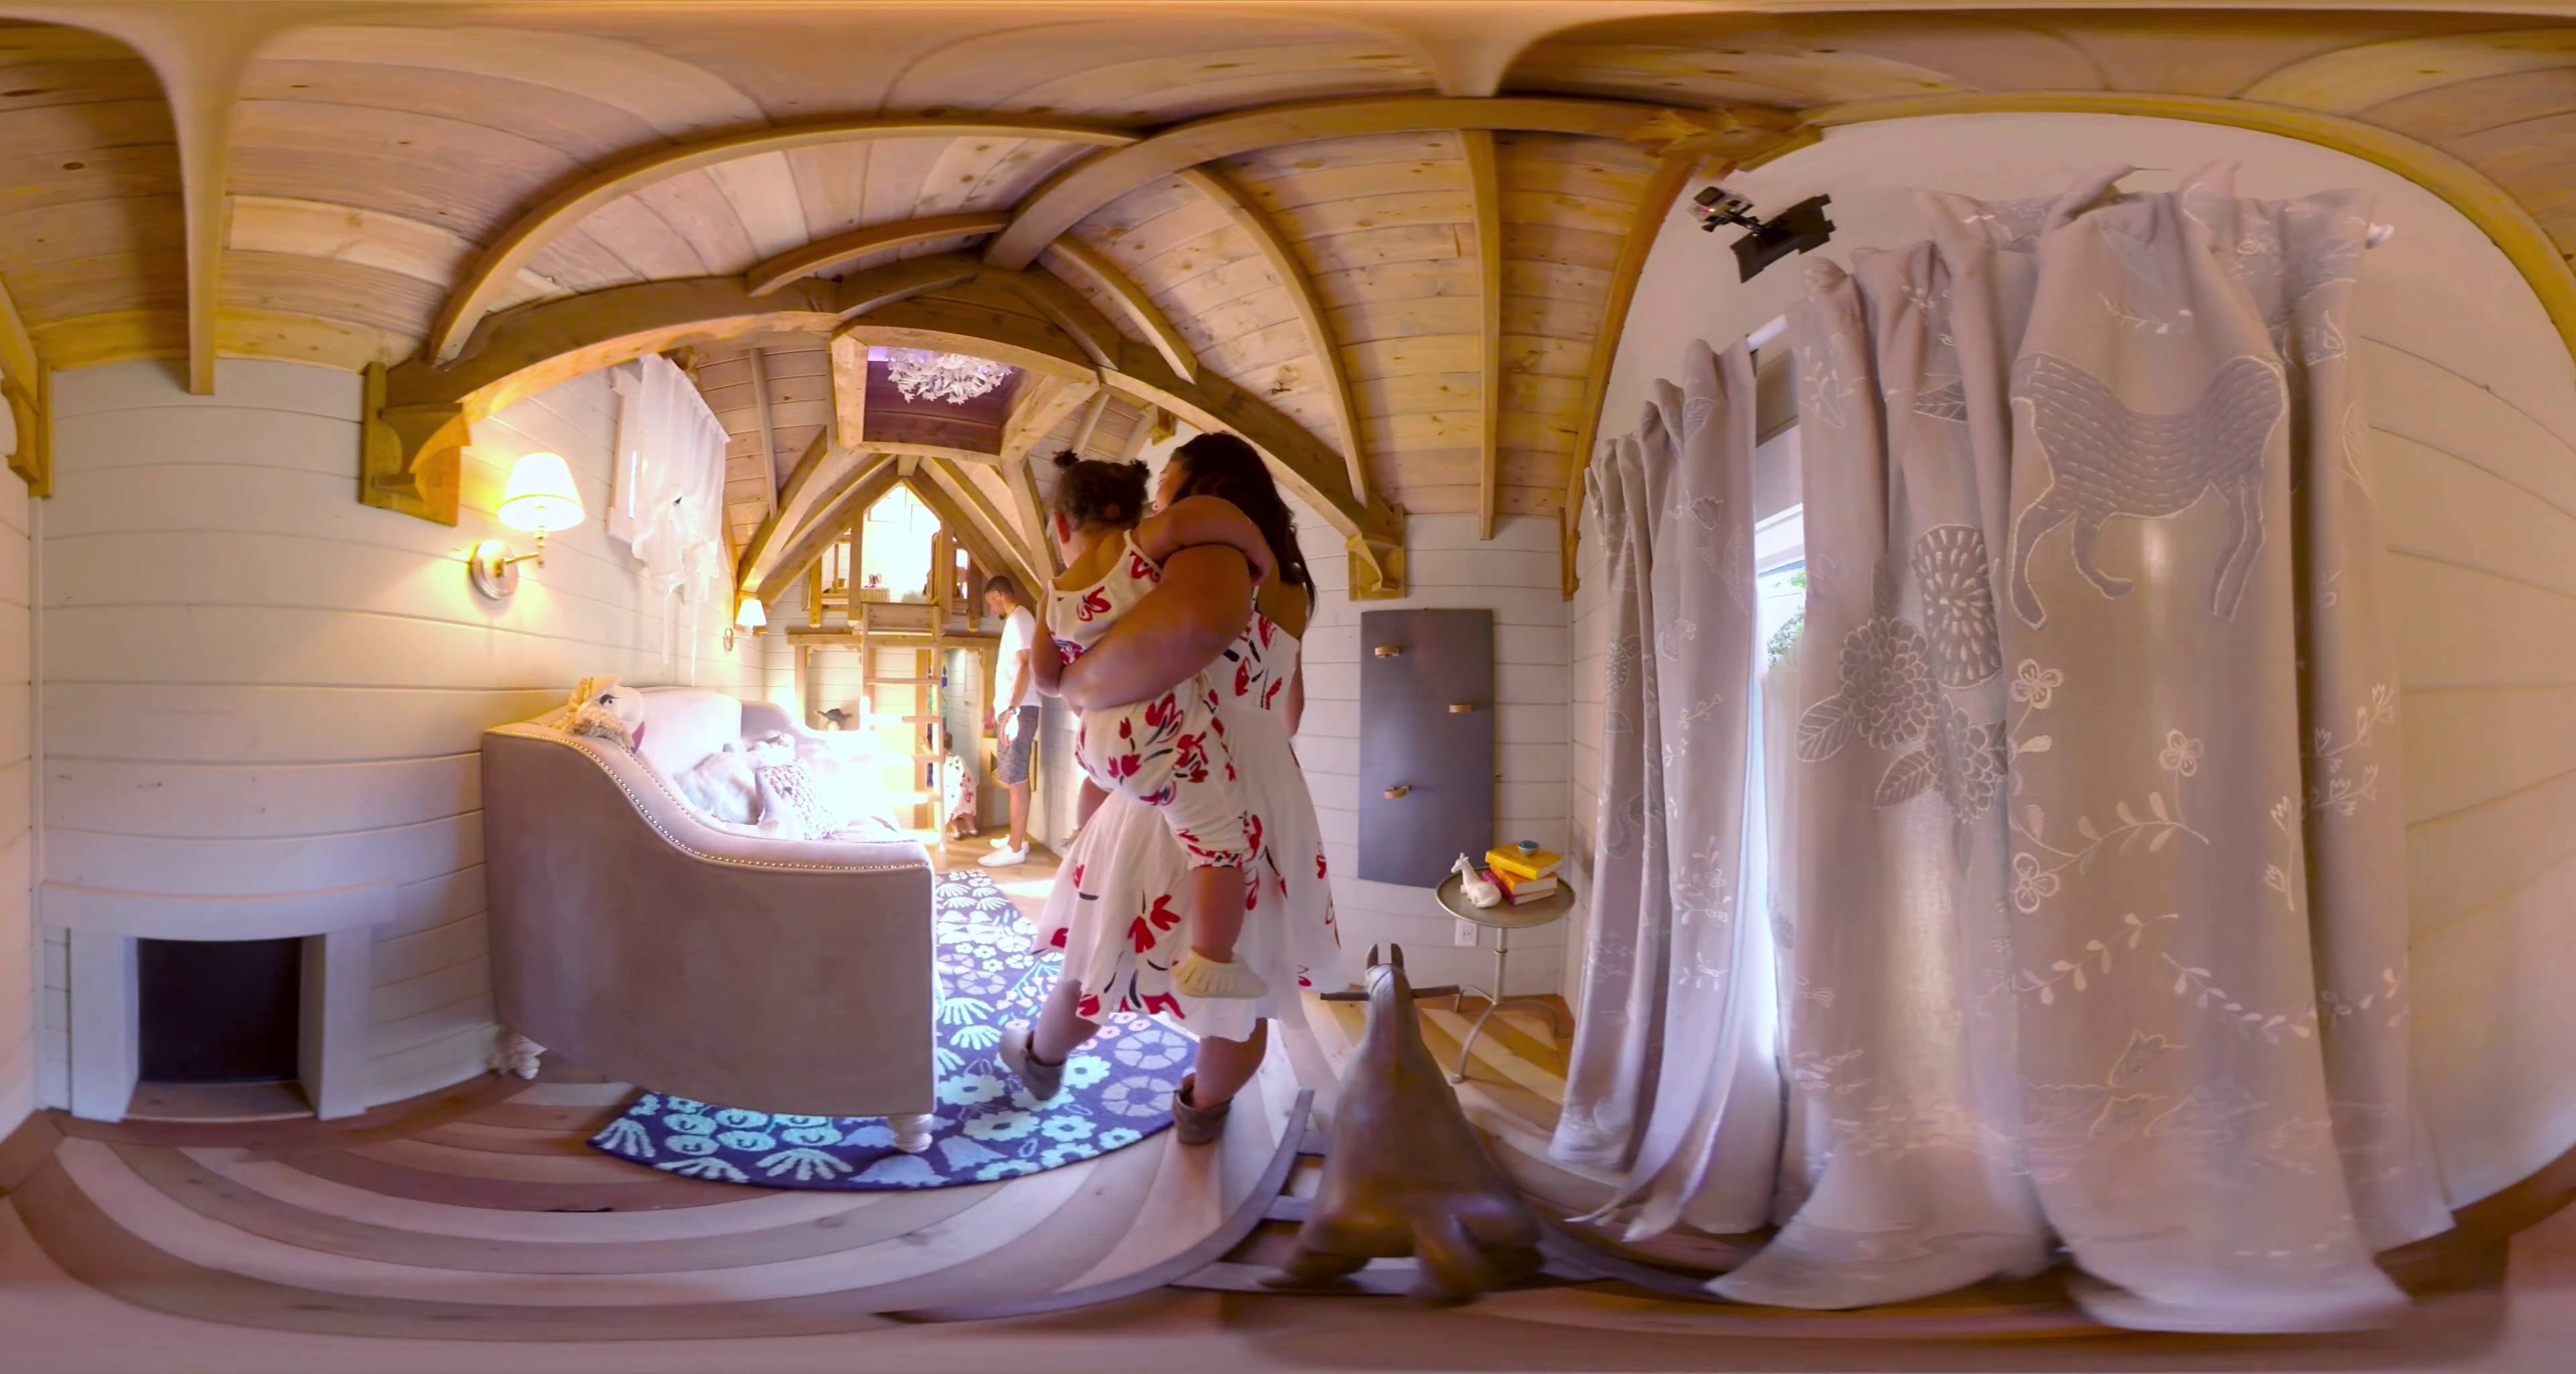
Referred object: Round stool by the window

Referred object: the woman in a white dress with red flowers